Strategic competitiveness

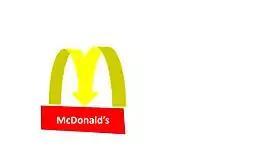
McDonald's Strategic Competitiveness

McDonald’s takes into account local tastes and preferences when developing its menu and developing a marketing strategy. The competitive advantage of McDonald's is composed of three main aspects: its prices, speed of service, and a universal taste. Its prices are affordable for most, and this is because this company is engaged in the extensive use of economies of scale so it can achieve a cost advantage. Then, it is known for its speed of service: no matter which meal the person orders, it always take the same time (3–5 minutes) to be served. Finally, a universal taste characterizes the McDonald's products line. For example, the Big Mac has the same taste almost all over the world and that provides security to those customers who travel a lot and do not like to try new food.